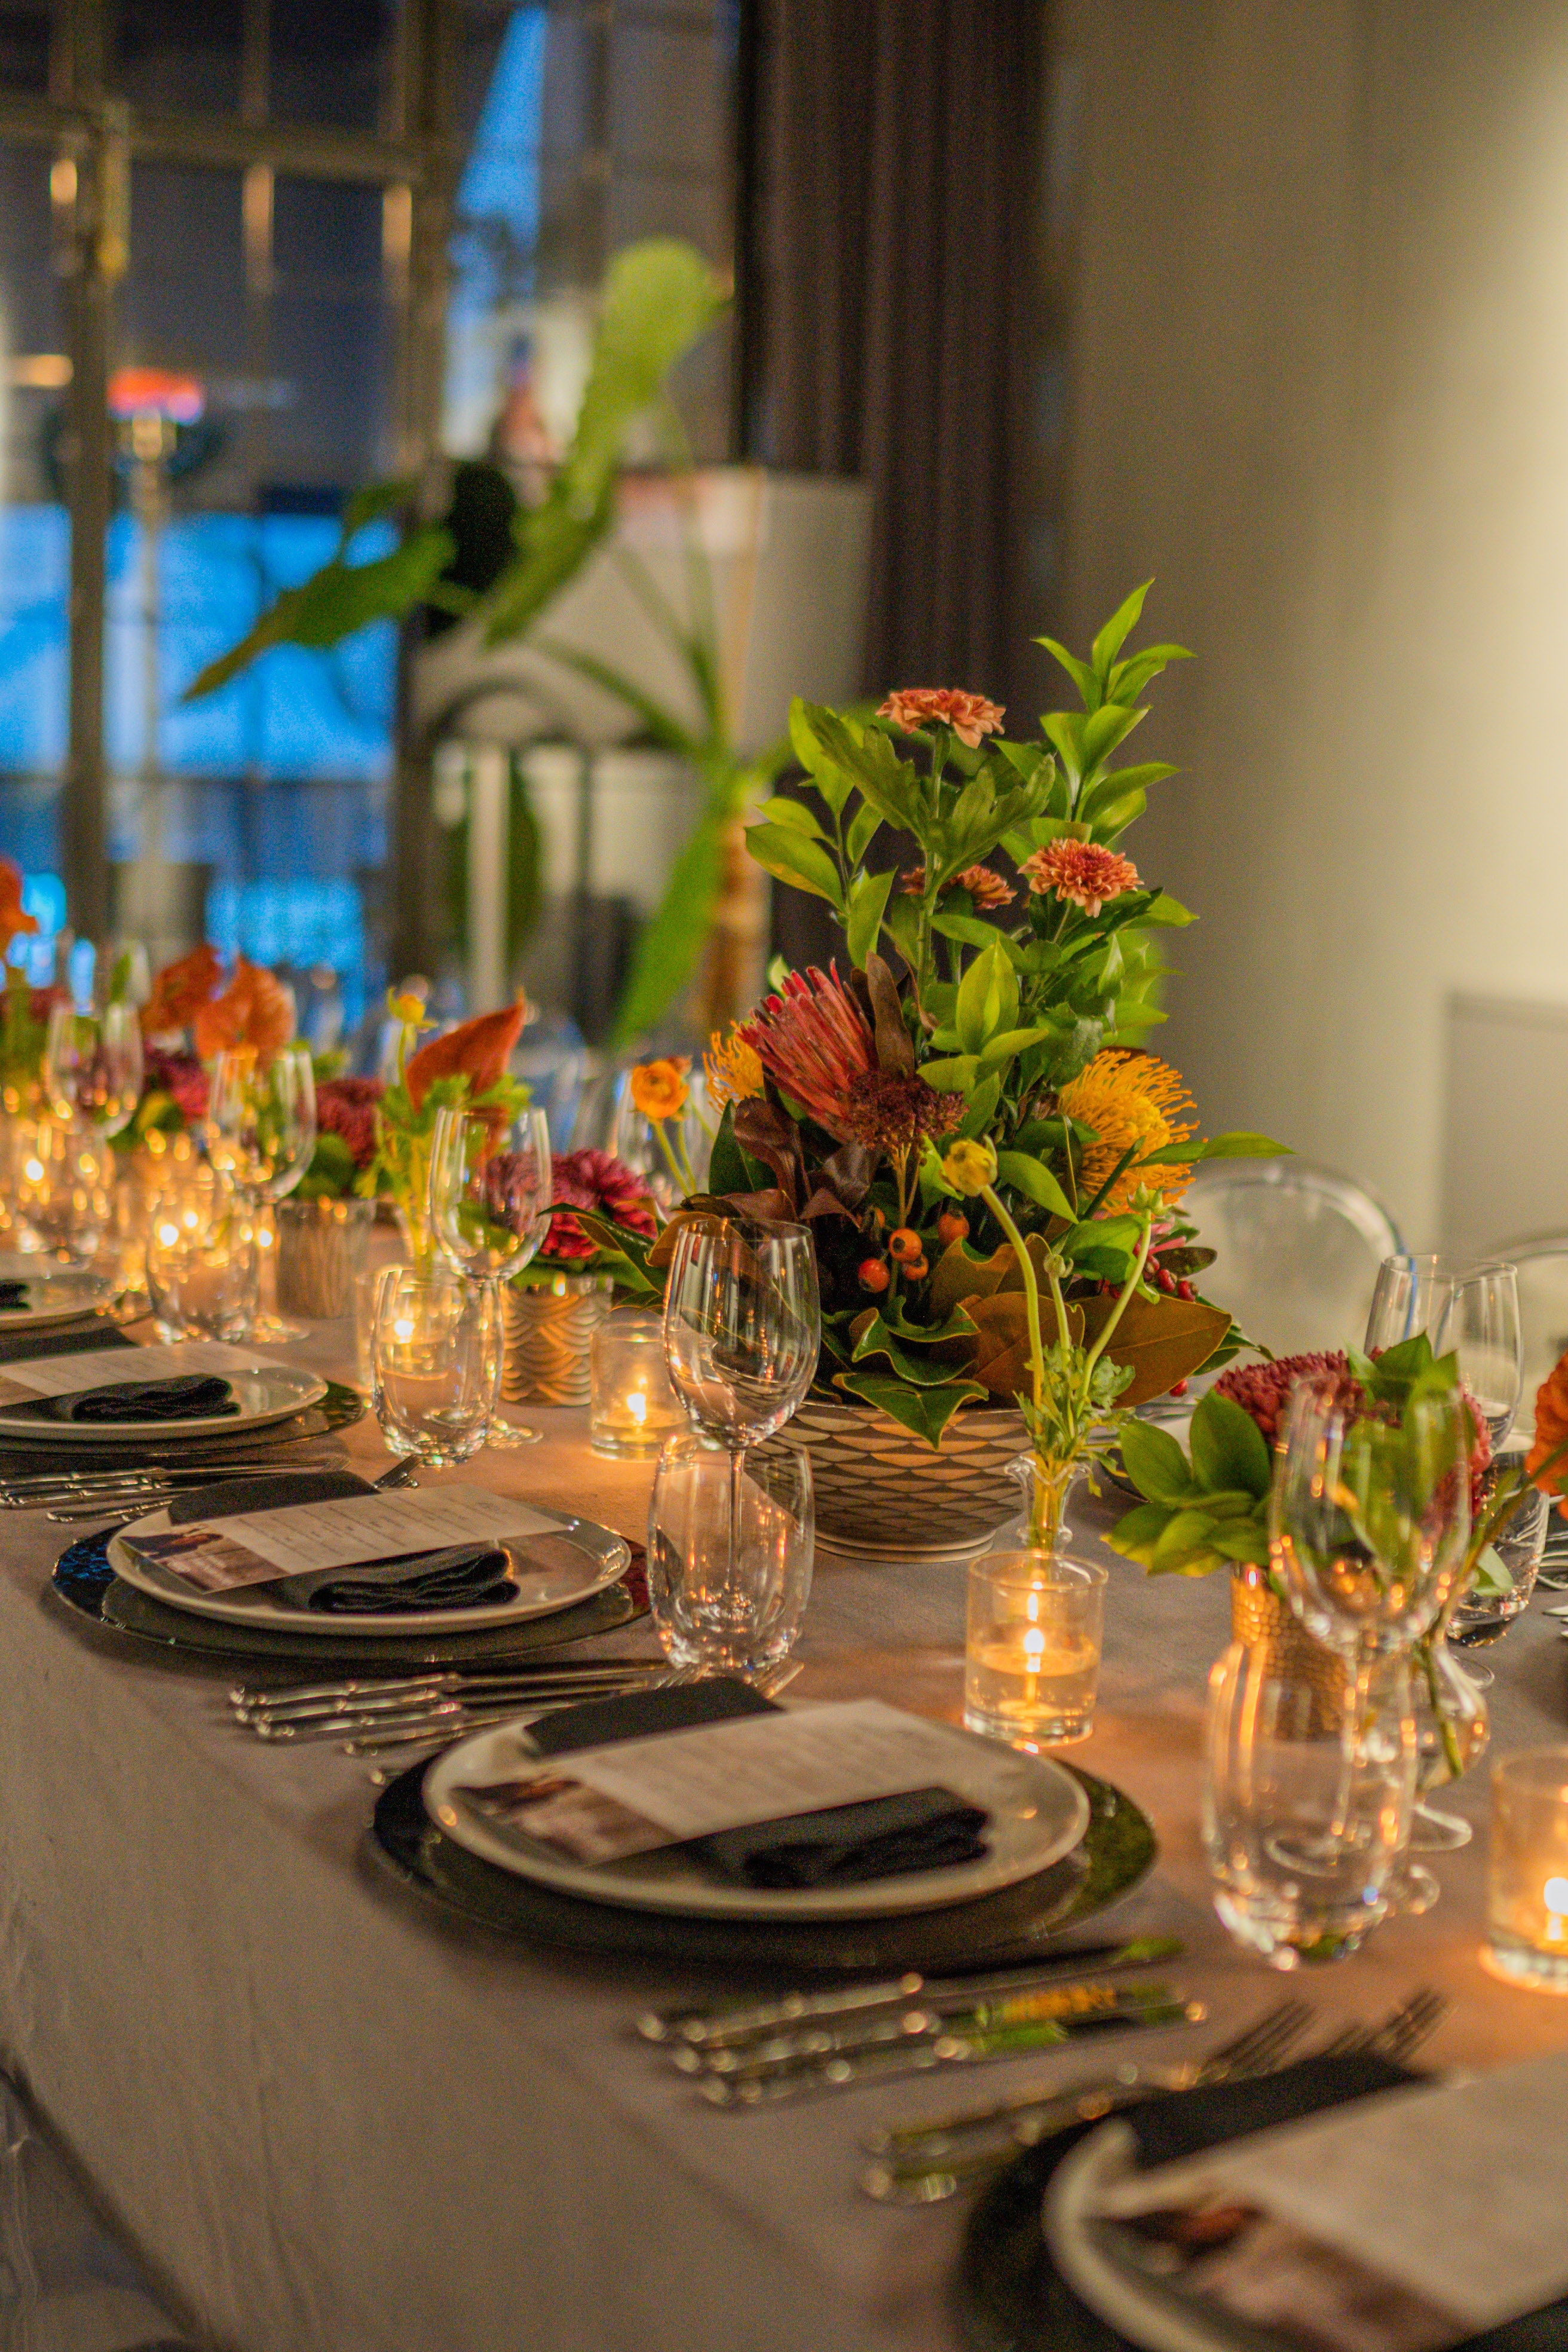
natural, flower, table, tableware, plant, furniture, drinkware, stemware, dishware, decoration, tablecloth, orange, plate, interior design, flower arranging, champagne stemware, wine glass, chair, serveware, barware, wedding banquet, event, floristry, linens, glass, floral design, rose, centrepiece, bouquet, function hall, room, rehearsal dinner, petal, cut flowers, annual plant, vase, curtain, party, porcelain, la carte food, meal, ceremony, cutlery, restaurant, cup, home accessories, still life photography, banquet, brunch